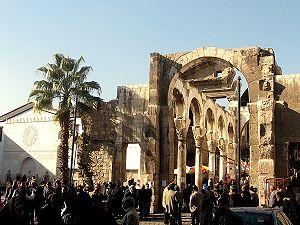
Cet article recense les sites historiques inscrits par l'UNESCO au patrimoine mondial en Syrie.
La Convention du patrimoine national, menée par l'Organisation des Nations unies pour l’éducation, la science et la culture désigne, en 1972, tous les sites du patrimoine mondial. D'après l'article 11.4 de la convention, l'UNESCO, ainsi que le Comité du patrimoine mondial, peuvent citer chaque lieu dans lequel des opérations majeures doivent être effectuées sur une Liste du patrimoine mondial en péril. Cette liste a été conçue pour informer la communauté internationale des conditions menaçant les caractéristiques mêmes qui ont permis l'inscription d'un bien et pour encourager des mesures correctives.
La 3ᵉ session du Comité du patrimoine mondial a eu lieu du 22 octobre 1979 au 26 octobre 1979 à Louxor, en Égypte.
Le patrimoine syrien durant la guerre civile syrienne et depuis l'année 2011, a fait l'objet par ses protagonistes, d'importantes et étendues destructions par tirs et bombardements, et aussi par occupations illégales et pillages des sites.